Huangchuan railway station

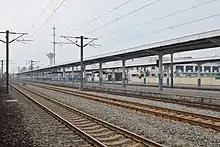
Platforms in 2015

The station opened in 1996 with the Beijing–Kowloon railway. In 2007, it was transferred from the Nanchang Railway Bureau to the Wuhan Railway Bureau.